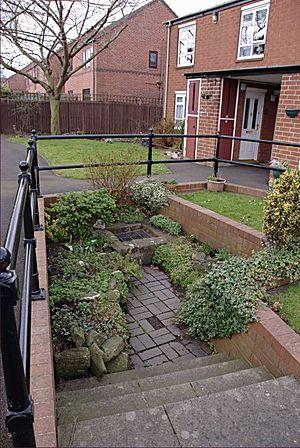
Derventio est une petite ville de la province romaine de Bretagne. Elle est devenue Little Chester, localité des environs de Derby, dans le comté anglais du Derbyshire.